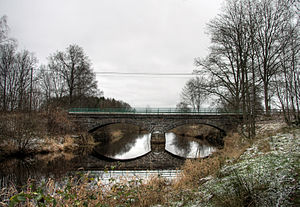
Almaån
Bro over Almaån mellem Almedal og Rättelövsmölla.
Almaån er et vandløb i det nordlige Skåne i Sverige. Det er ca. 40 km langt, men ca. 65 km hvis man regner kilde-åerne med. Almaån kommer fra Finjasjön nogle kilometer vest for Hässleholm, og løber mod øst, hvor den løber ud i Helge å.